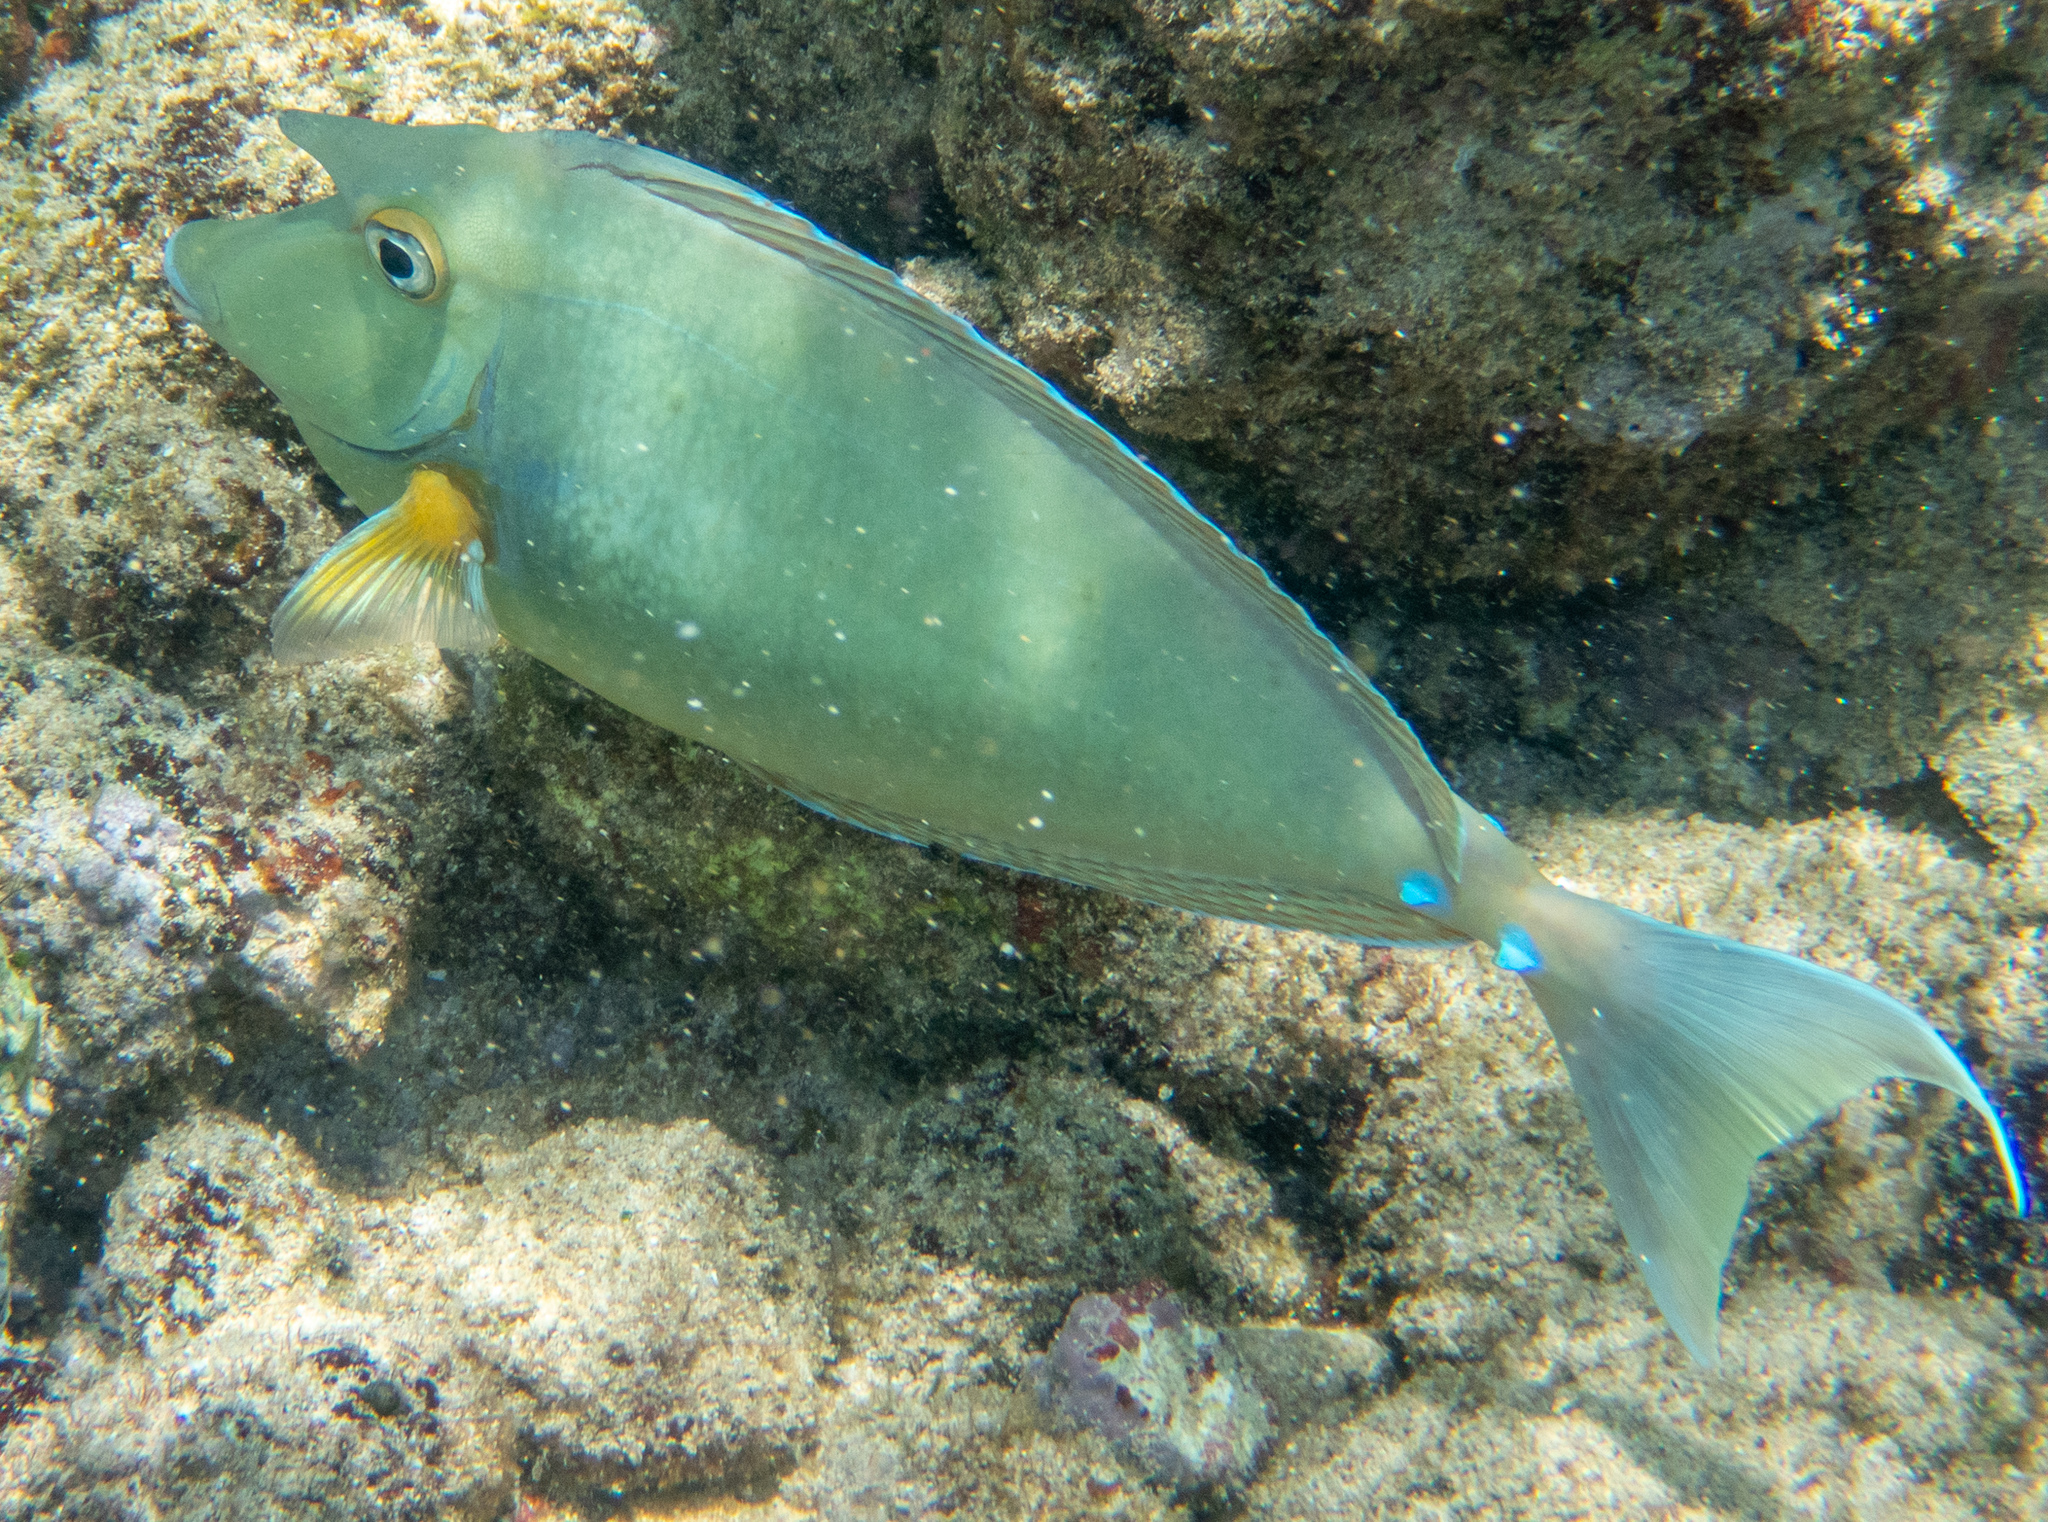
Naso unicornis (Bluespine Unicornfish)